Seam allowance

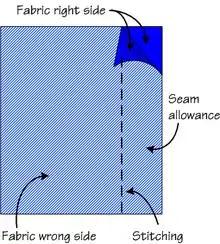
Parts of a plain seam

Seam allowance (sometimes called inlays) is the area between the fabric edge and the stitching line on two (or more) pieces of material being sewn together. Seam allowances can range from wide to as much as several inches. Commercial patterns for home sewers have seam allowances ranging from .